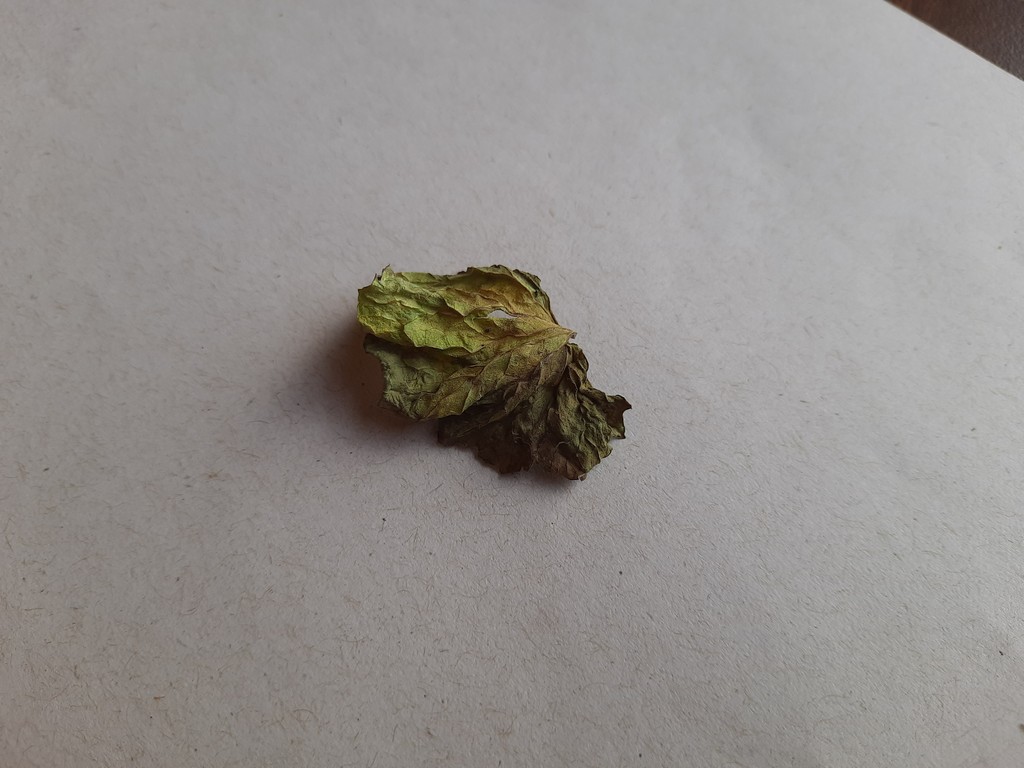
Label: Dried